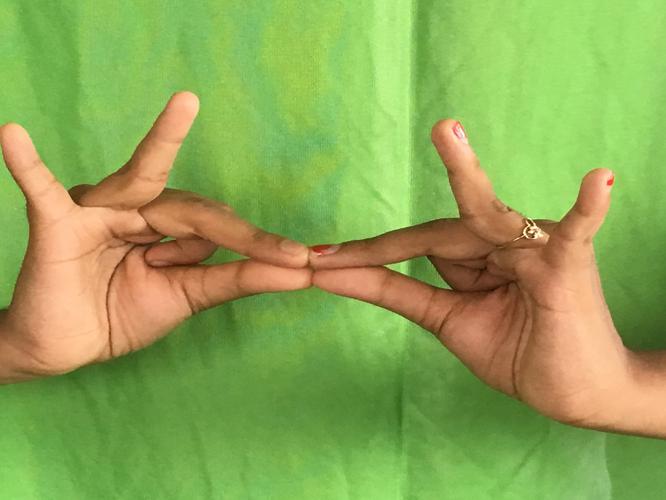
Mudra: Sakata
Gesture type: double_hand